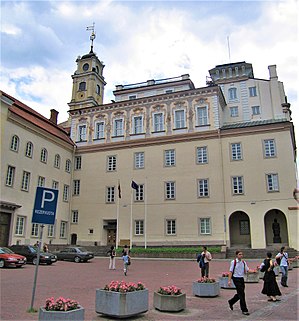
Vilnius / Uddannelse
Vilnius Universitet.